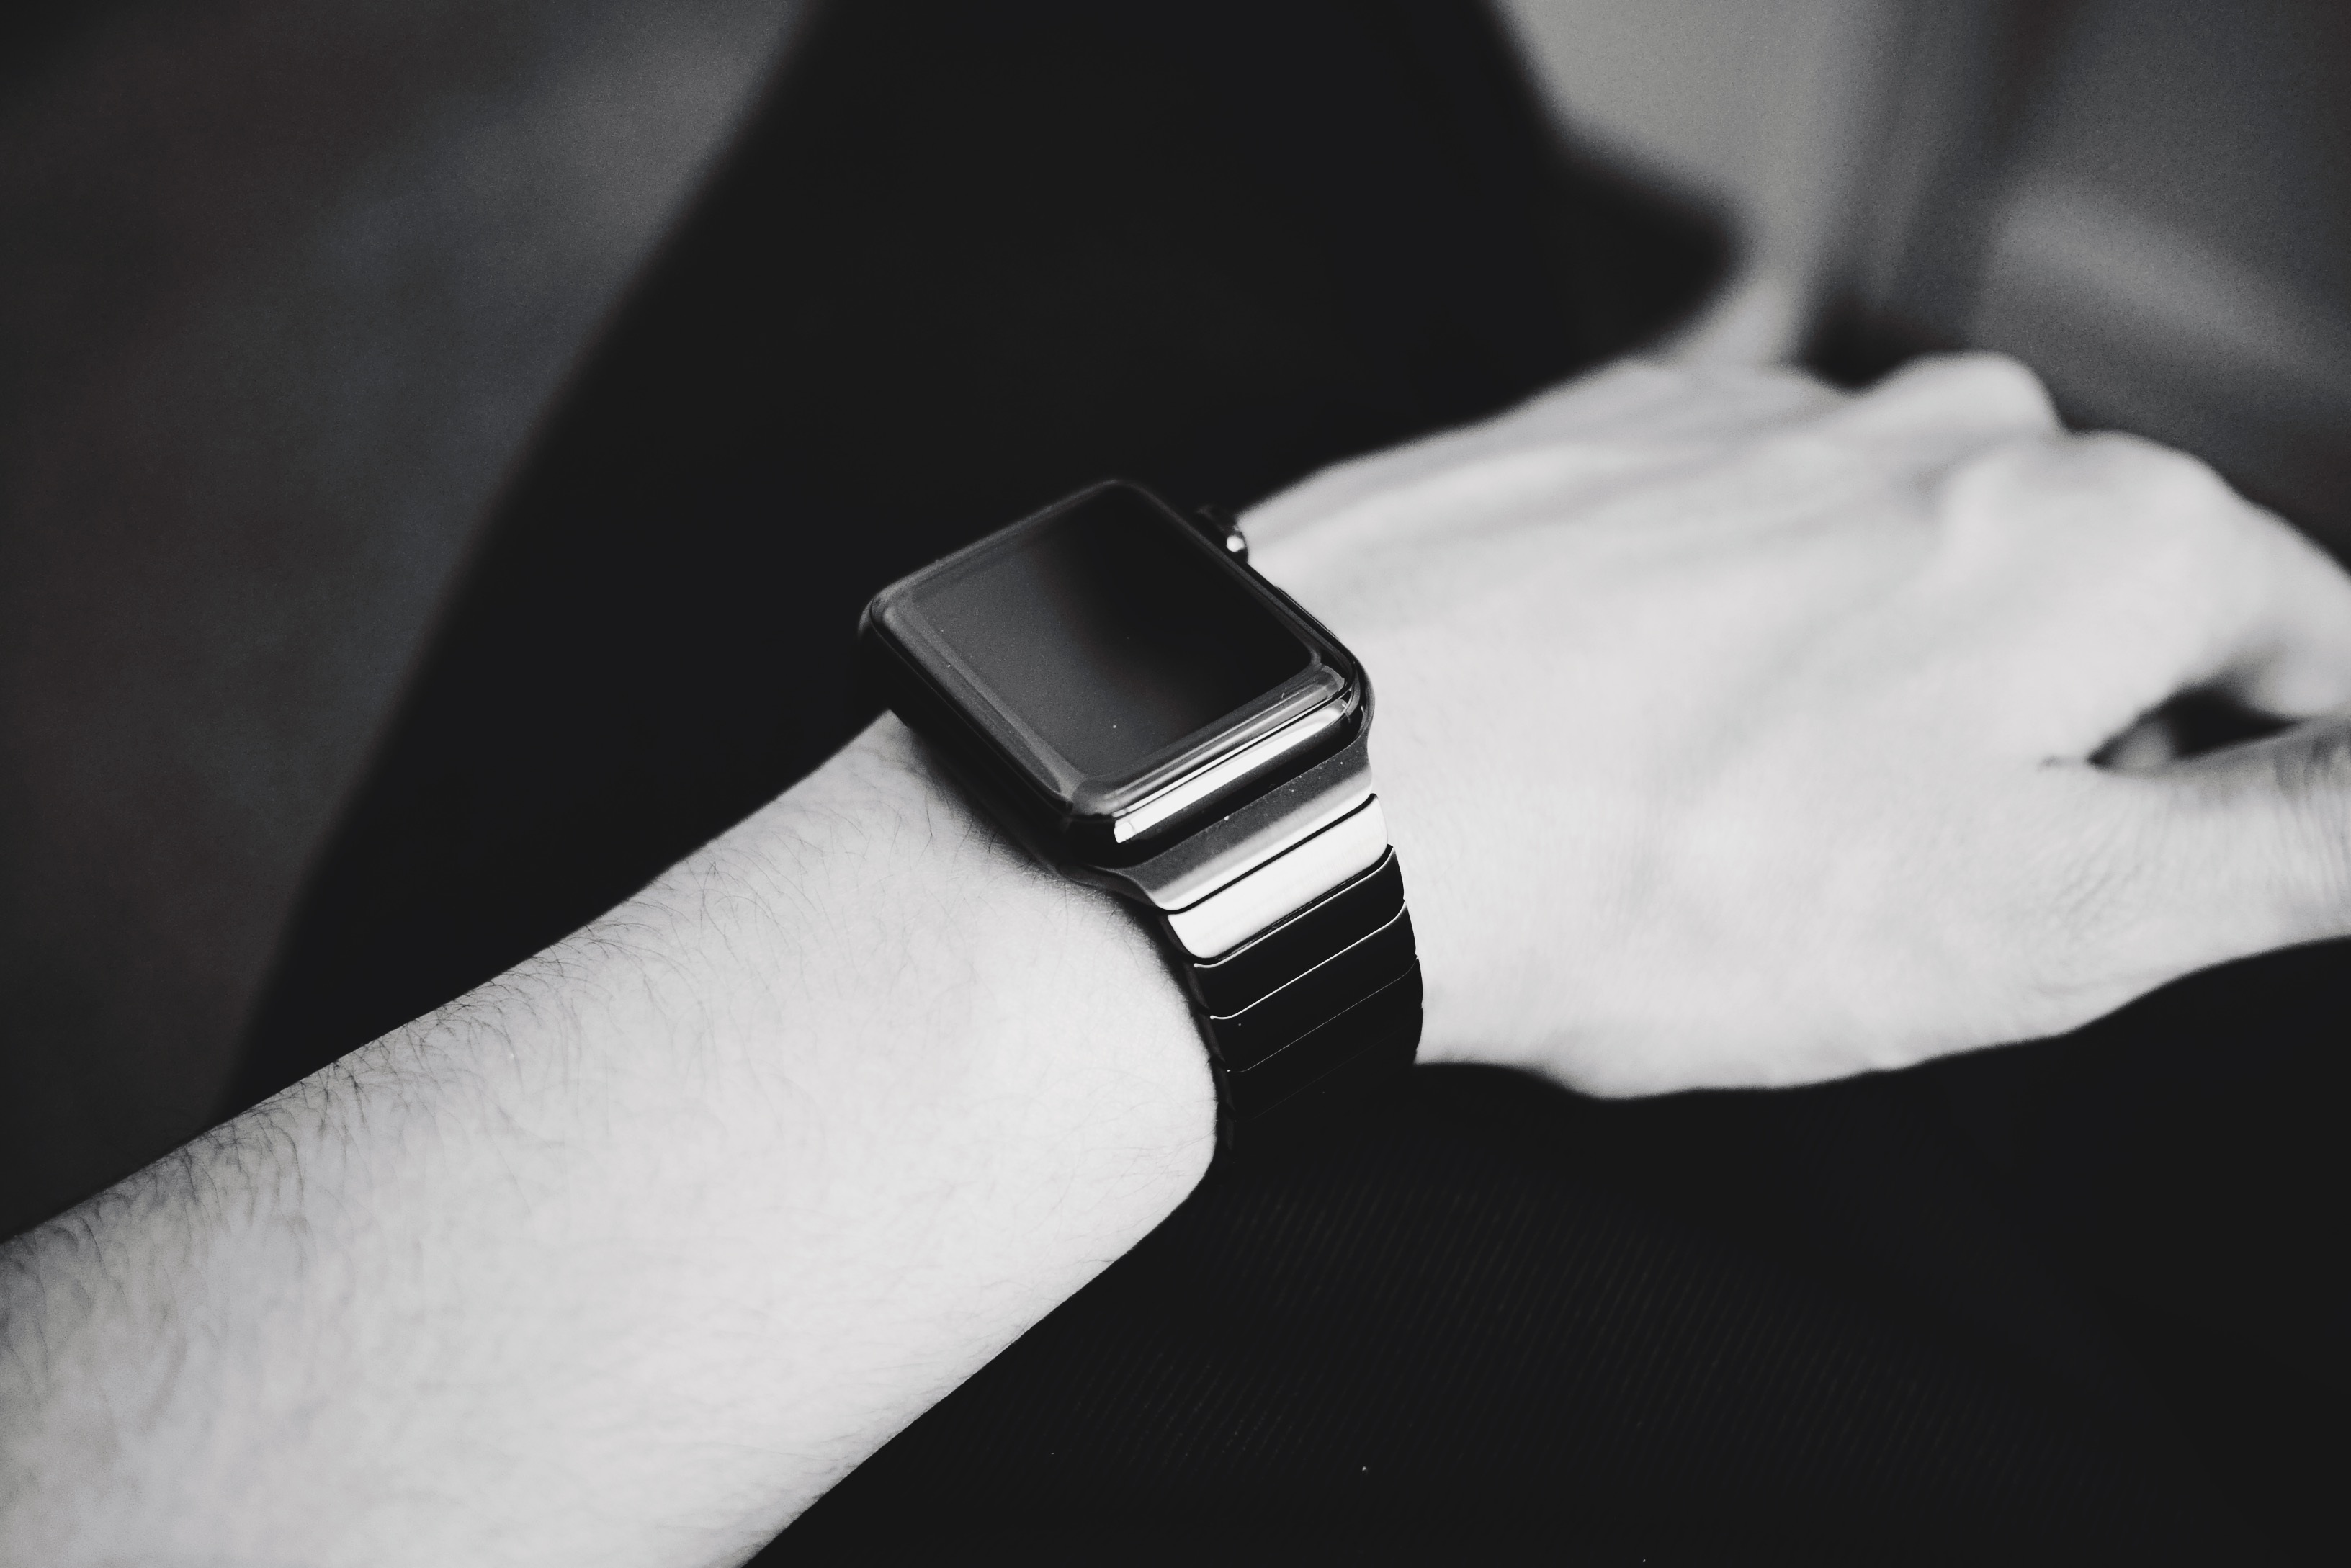
computer, mobile, watch, hand, screen, black and white, technology, white, ring, clock, time, sign, web, internet, finger, symbol, phone, communication, gadget, set, black, arm, modern, electronic, device, close up, wrist watch, design, display, wrist, glasses, digital, flat, pc, icon, information, network, interface, wireless, smart, app, smartwatch, monochrome photography, mobile device, fashion accessory